Supreme Warrior

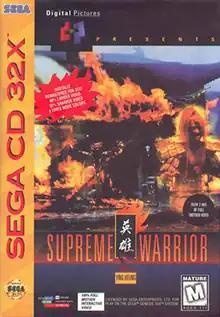
North American 32X version box art

Supreme Warrior is a full-motion video (FMV) beat 'em up game developed by Digital Pictures. It was released for the 3DO Interactive Multiplayer and Sega CD in November 1994 in North America and in early 1995 in Europe, with subsequent releases in 1995 for the 32X, Macintosh, and Windows. The game is themed as a kung fu film where the player has to fight off opponents to protect half of a magical mask.